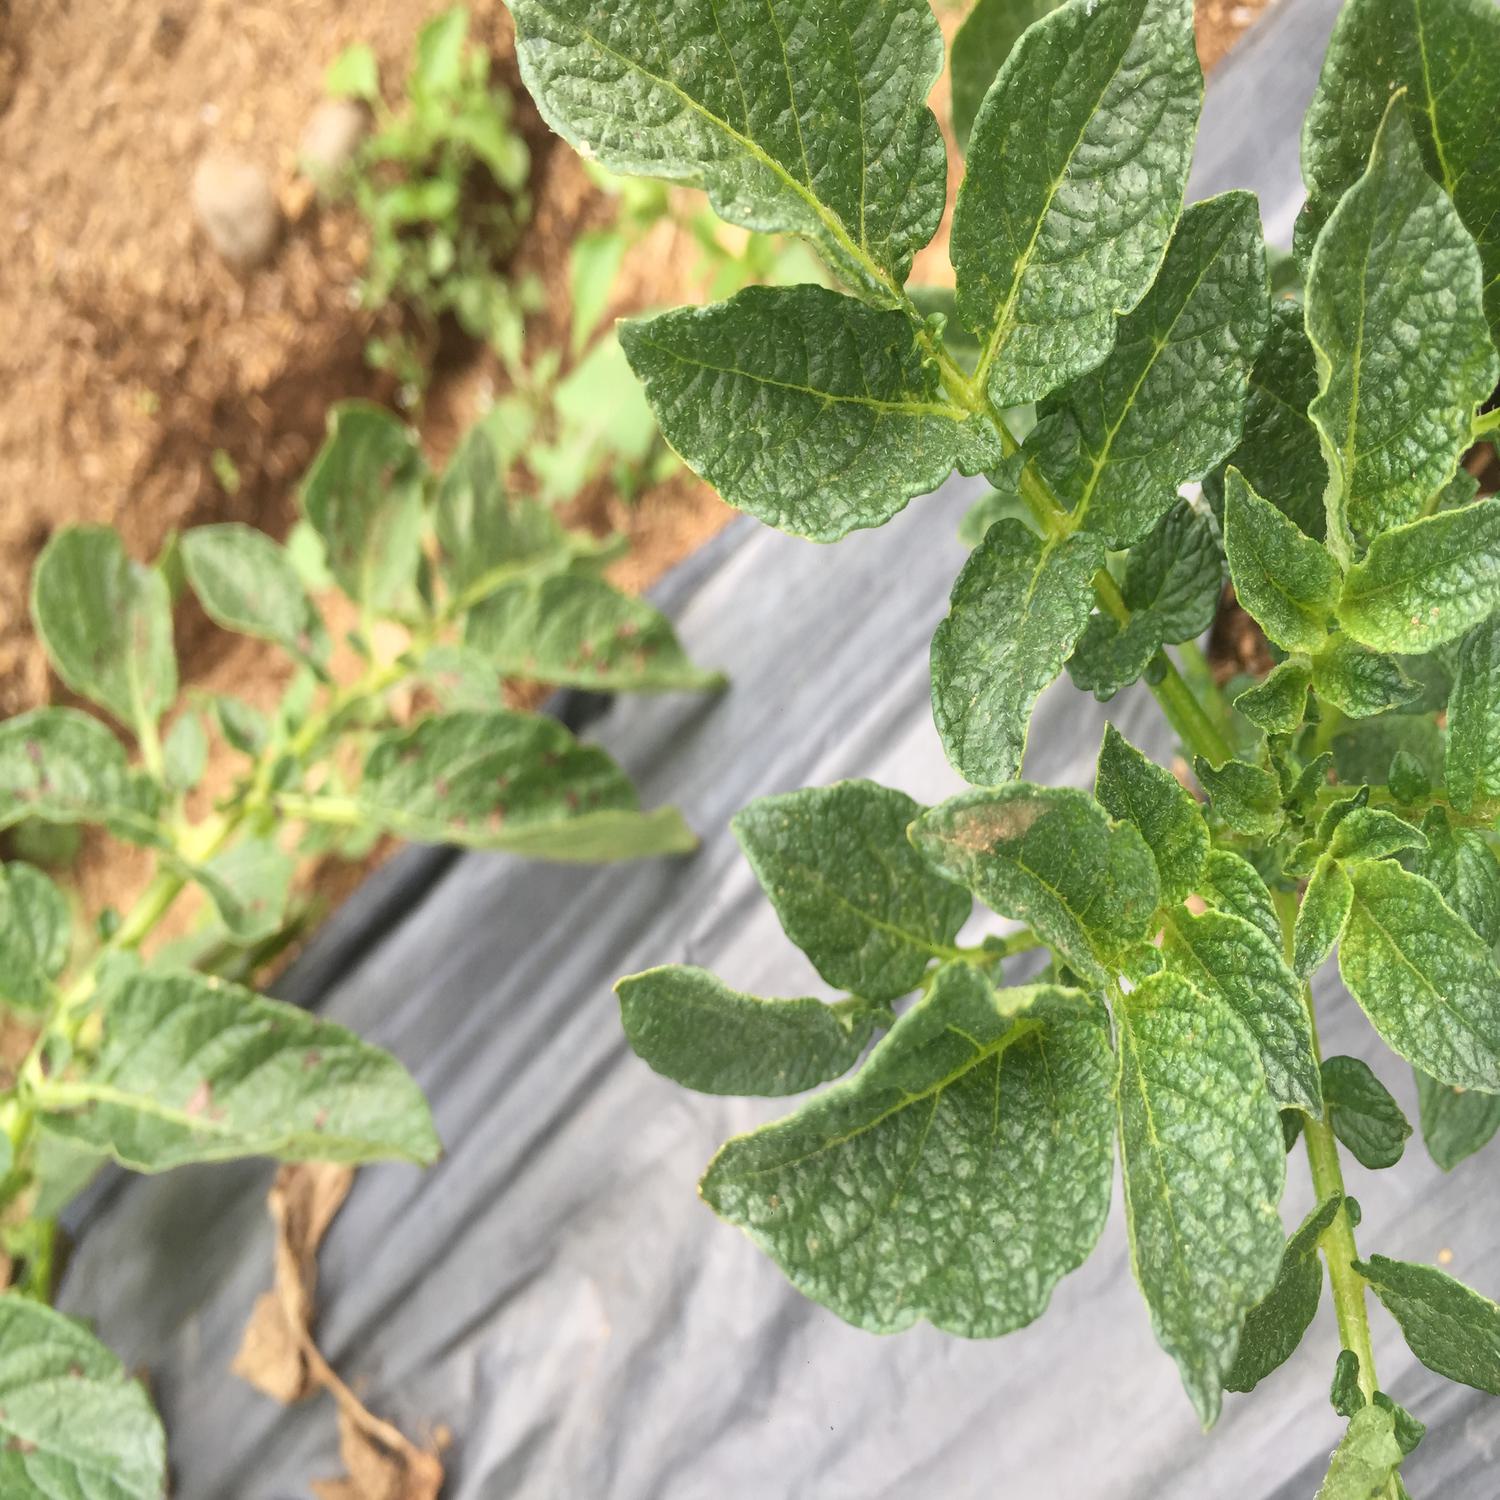
Etiqueta: Virus